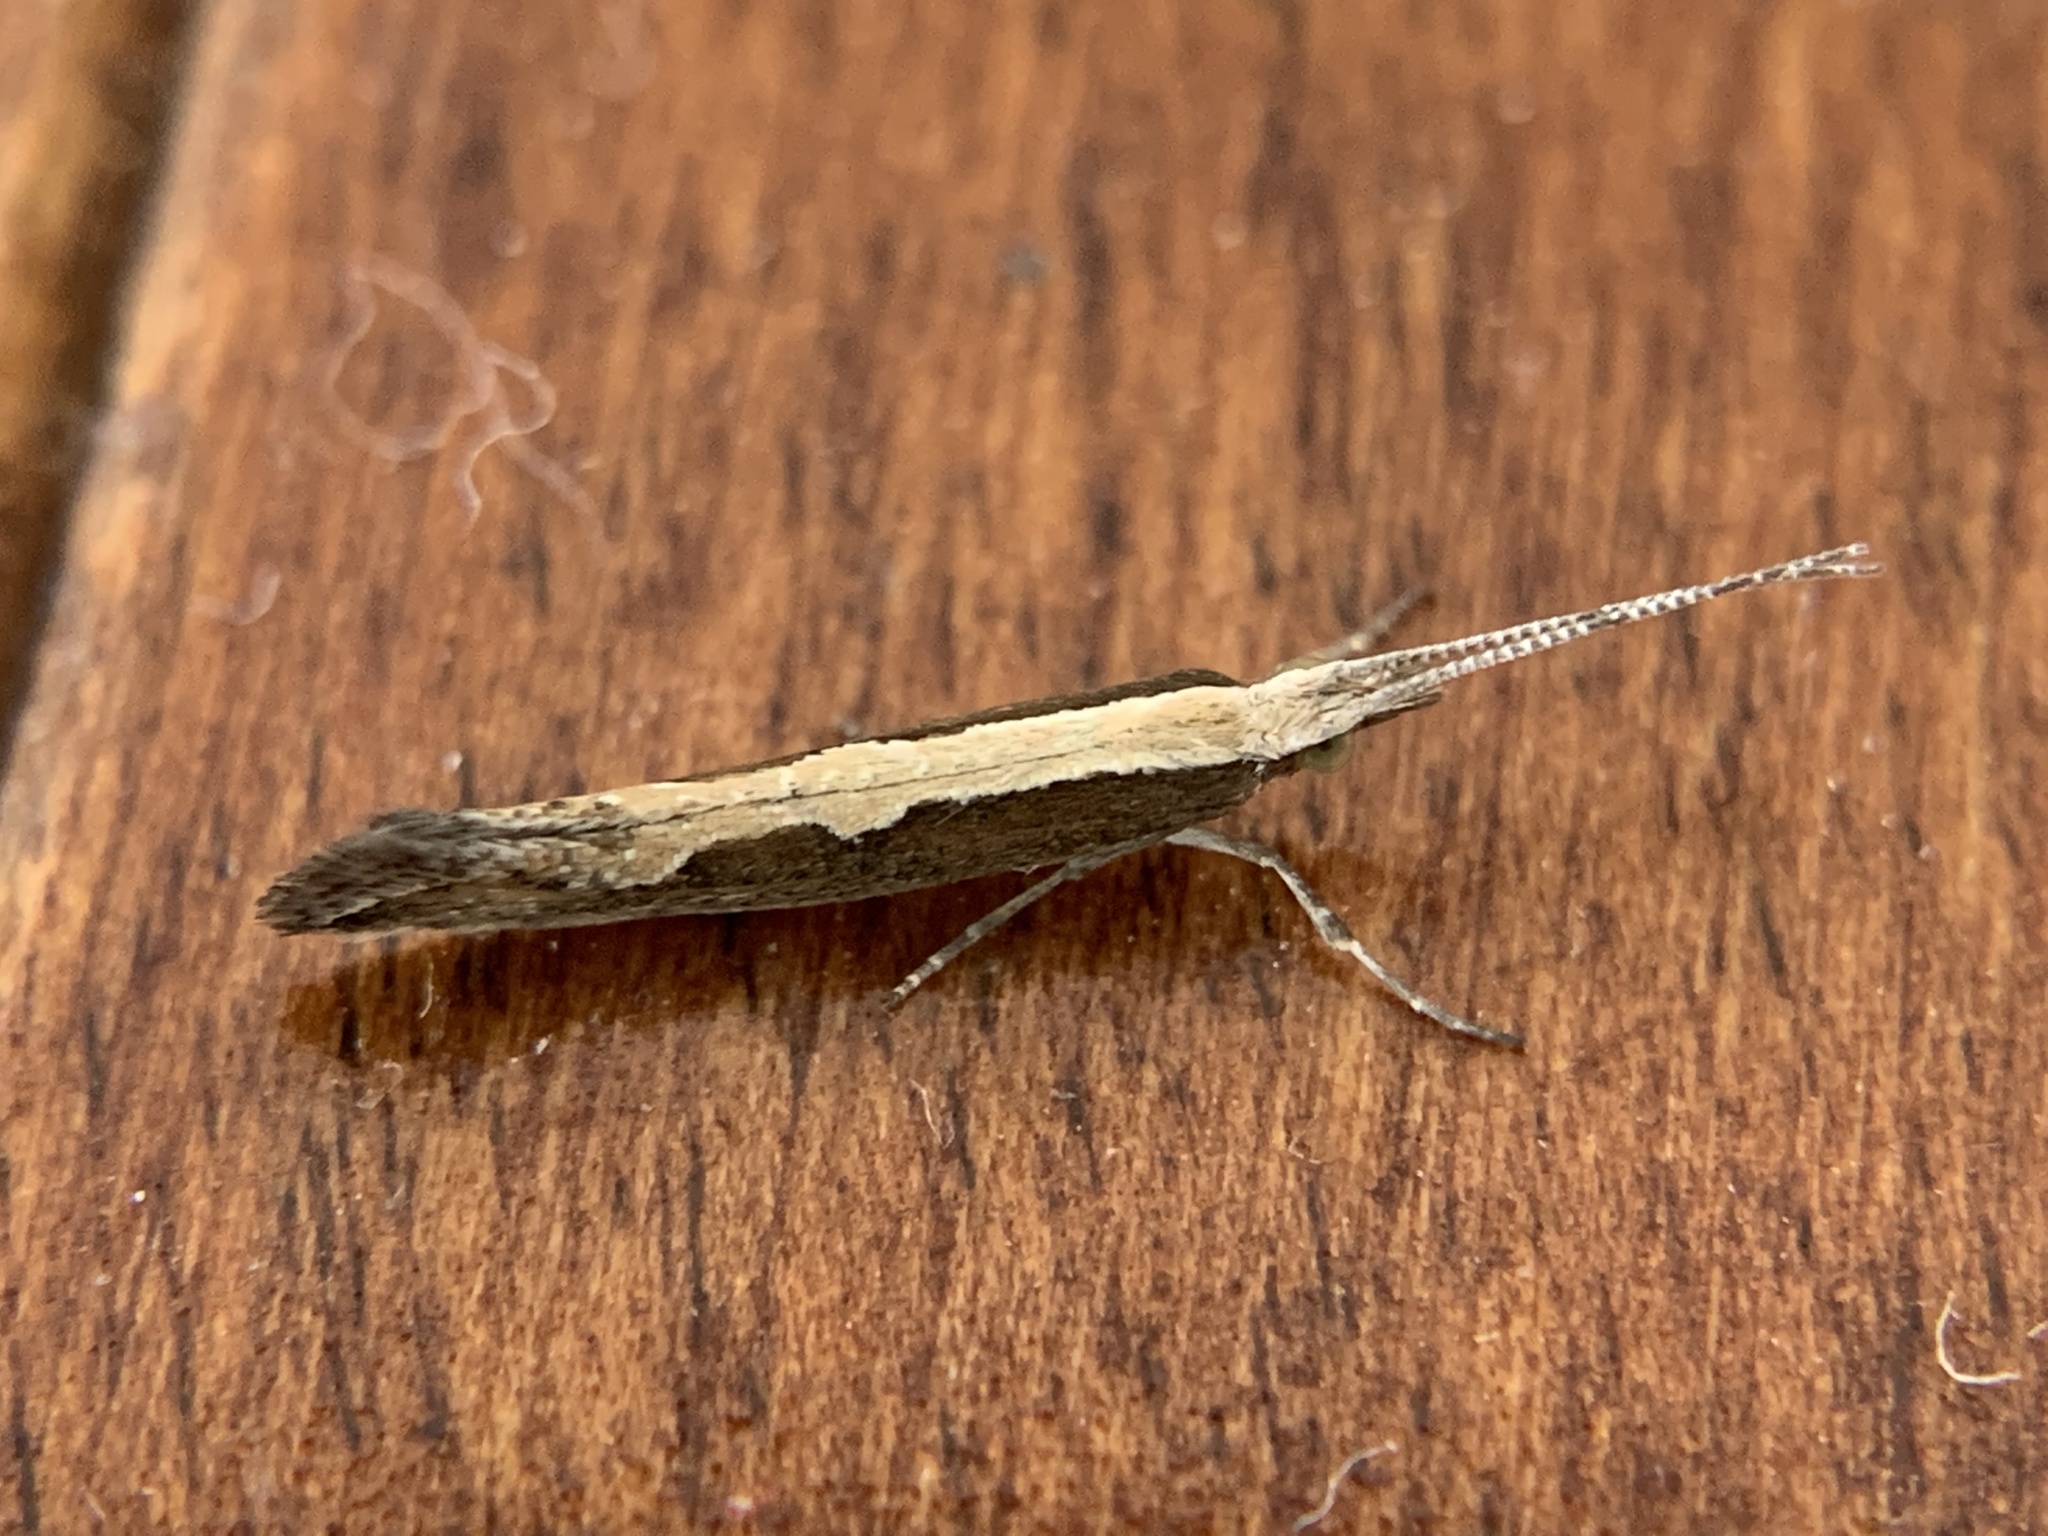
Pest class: diamondback_moth